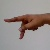
The image shows a hand gesture representing the letter 'P' in Indian Sign Language.